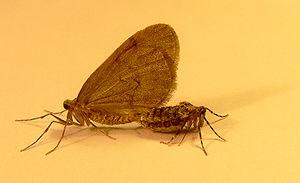
Operophtera brumata L. ou phalène brumeuse ou cheimatobie ou ou ""Cheimatobie hiemale"" ou phalène hiémale ou petite phalène hiémale ou arpenteuse tardive est un papillon de nuit de la vaste famille des Geometridae. Cette espèce des régions tempérées vit sur les arbres forestiers, les vergers ou dans les jardins. Elle n’est active que la nuit et au crépusculaire. Elle était très abondante en Europe et Europe de l'est jusqu’au 19ème siècle, et elle reste relativement courante dans les environnement très arborés. Comme Erannis defoliaria (""Hibernie défoliante""), autre espèce dont les chenilles défolient les arbres, c’est un des très rares lépidoptères dont les adultes se cherchent et se reproduisent en plein hiver, d'Octobre à Février, lorsque les températures sont toutefois au dessus de 5°C (et plutôt entre 10 et 15°C pour la copulation, que l’on observe souvent sur des arbres ou un mur éclairé par un lampadaire, ce papillon étant attiré par la lumière artificielle). source
La Phalène brumeuse ou Arpenteuse tardive, Operophtera brumata, est une espèce de lépidoptères appartenant à la vaste famille des Geometridae ou Phalènes, qui réunit plus de 12 000 espèces connues dans le monde, dont environ 600 en France.